Vienna Nightrow

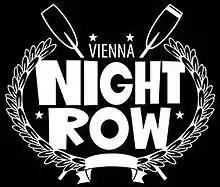

Vienna Nightrow is an annual international sprint rowing regatta in Vienna (Austria) of the Erster Wiener Ruderclubs LIA for eights at night.